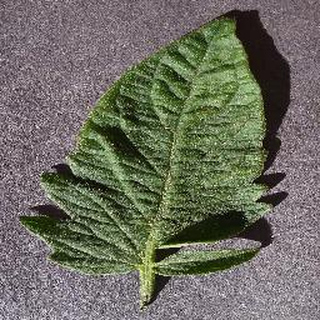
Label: healthy_tomato